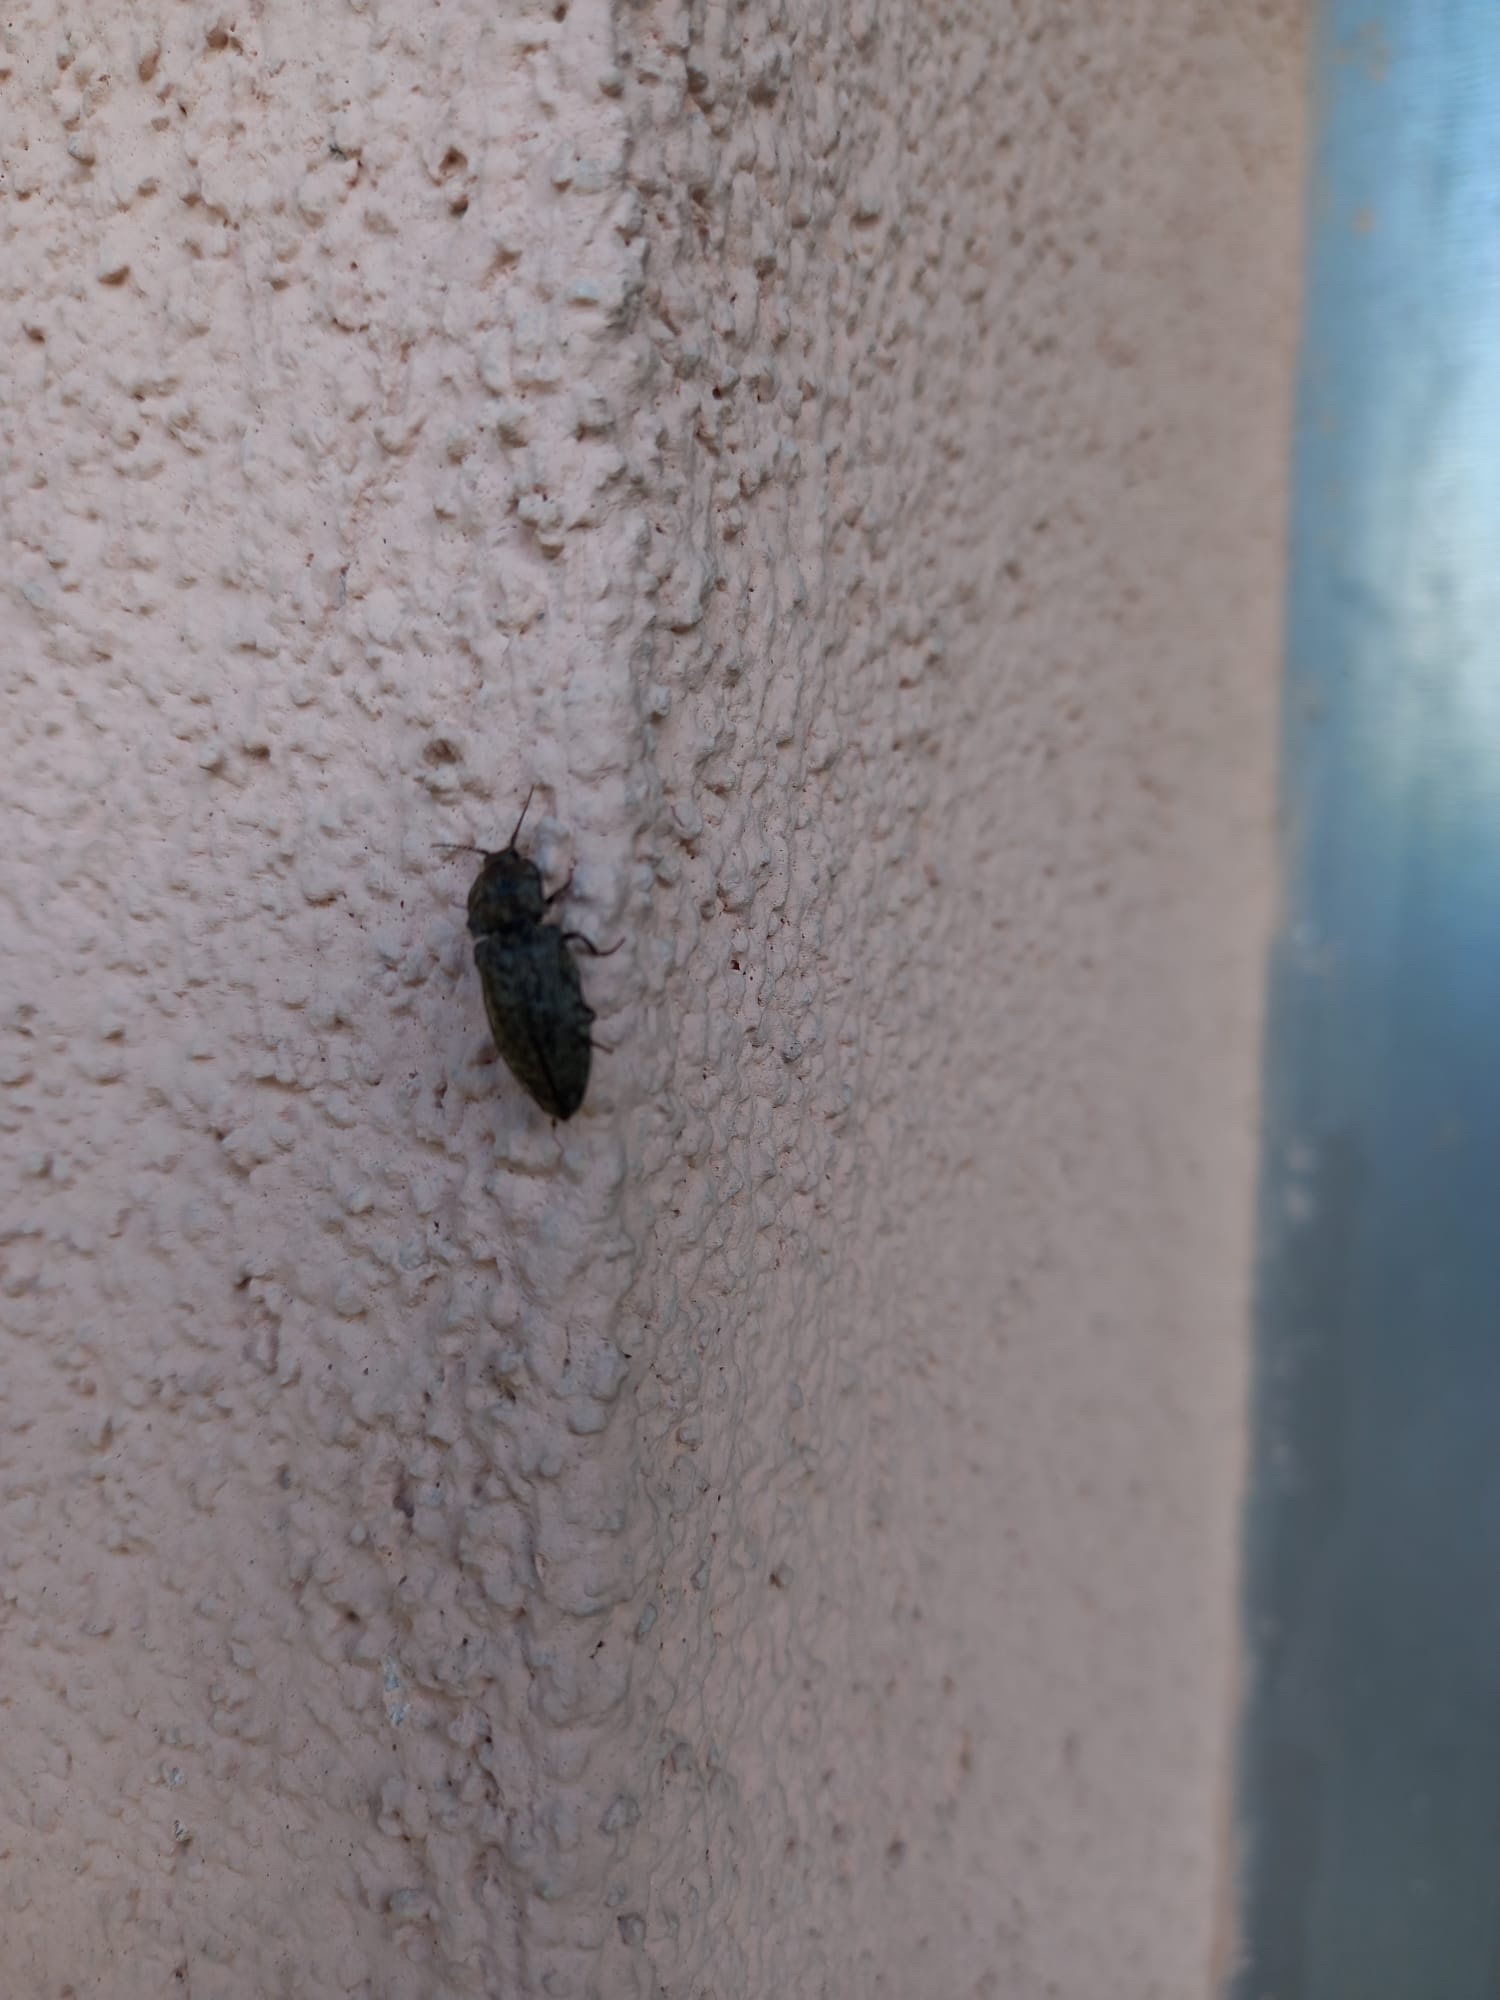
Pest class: clickbeetles_wireworms